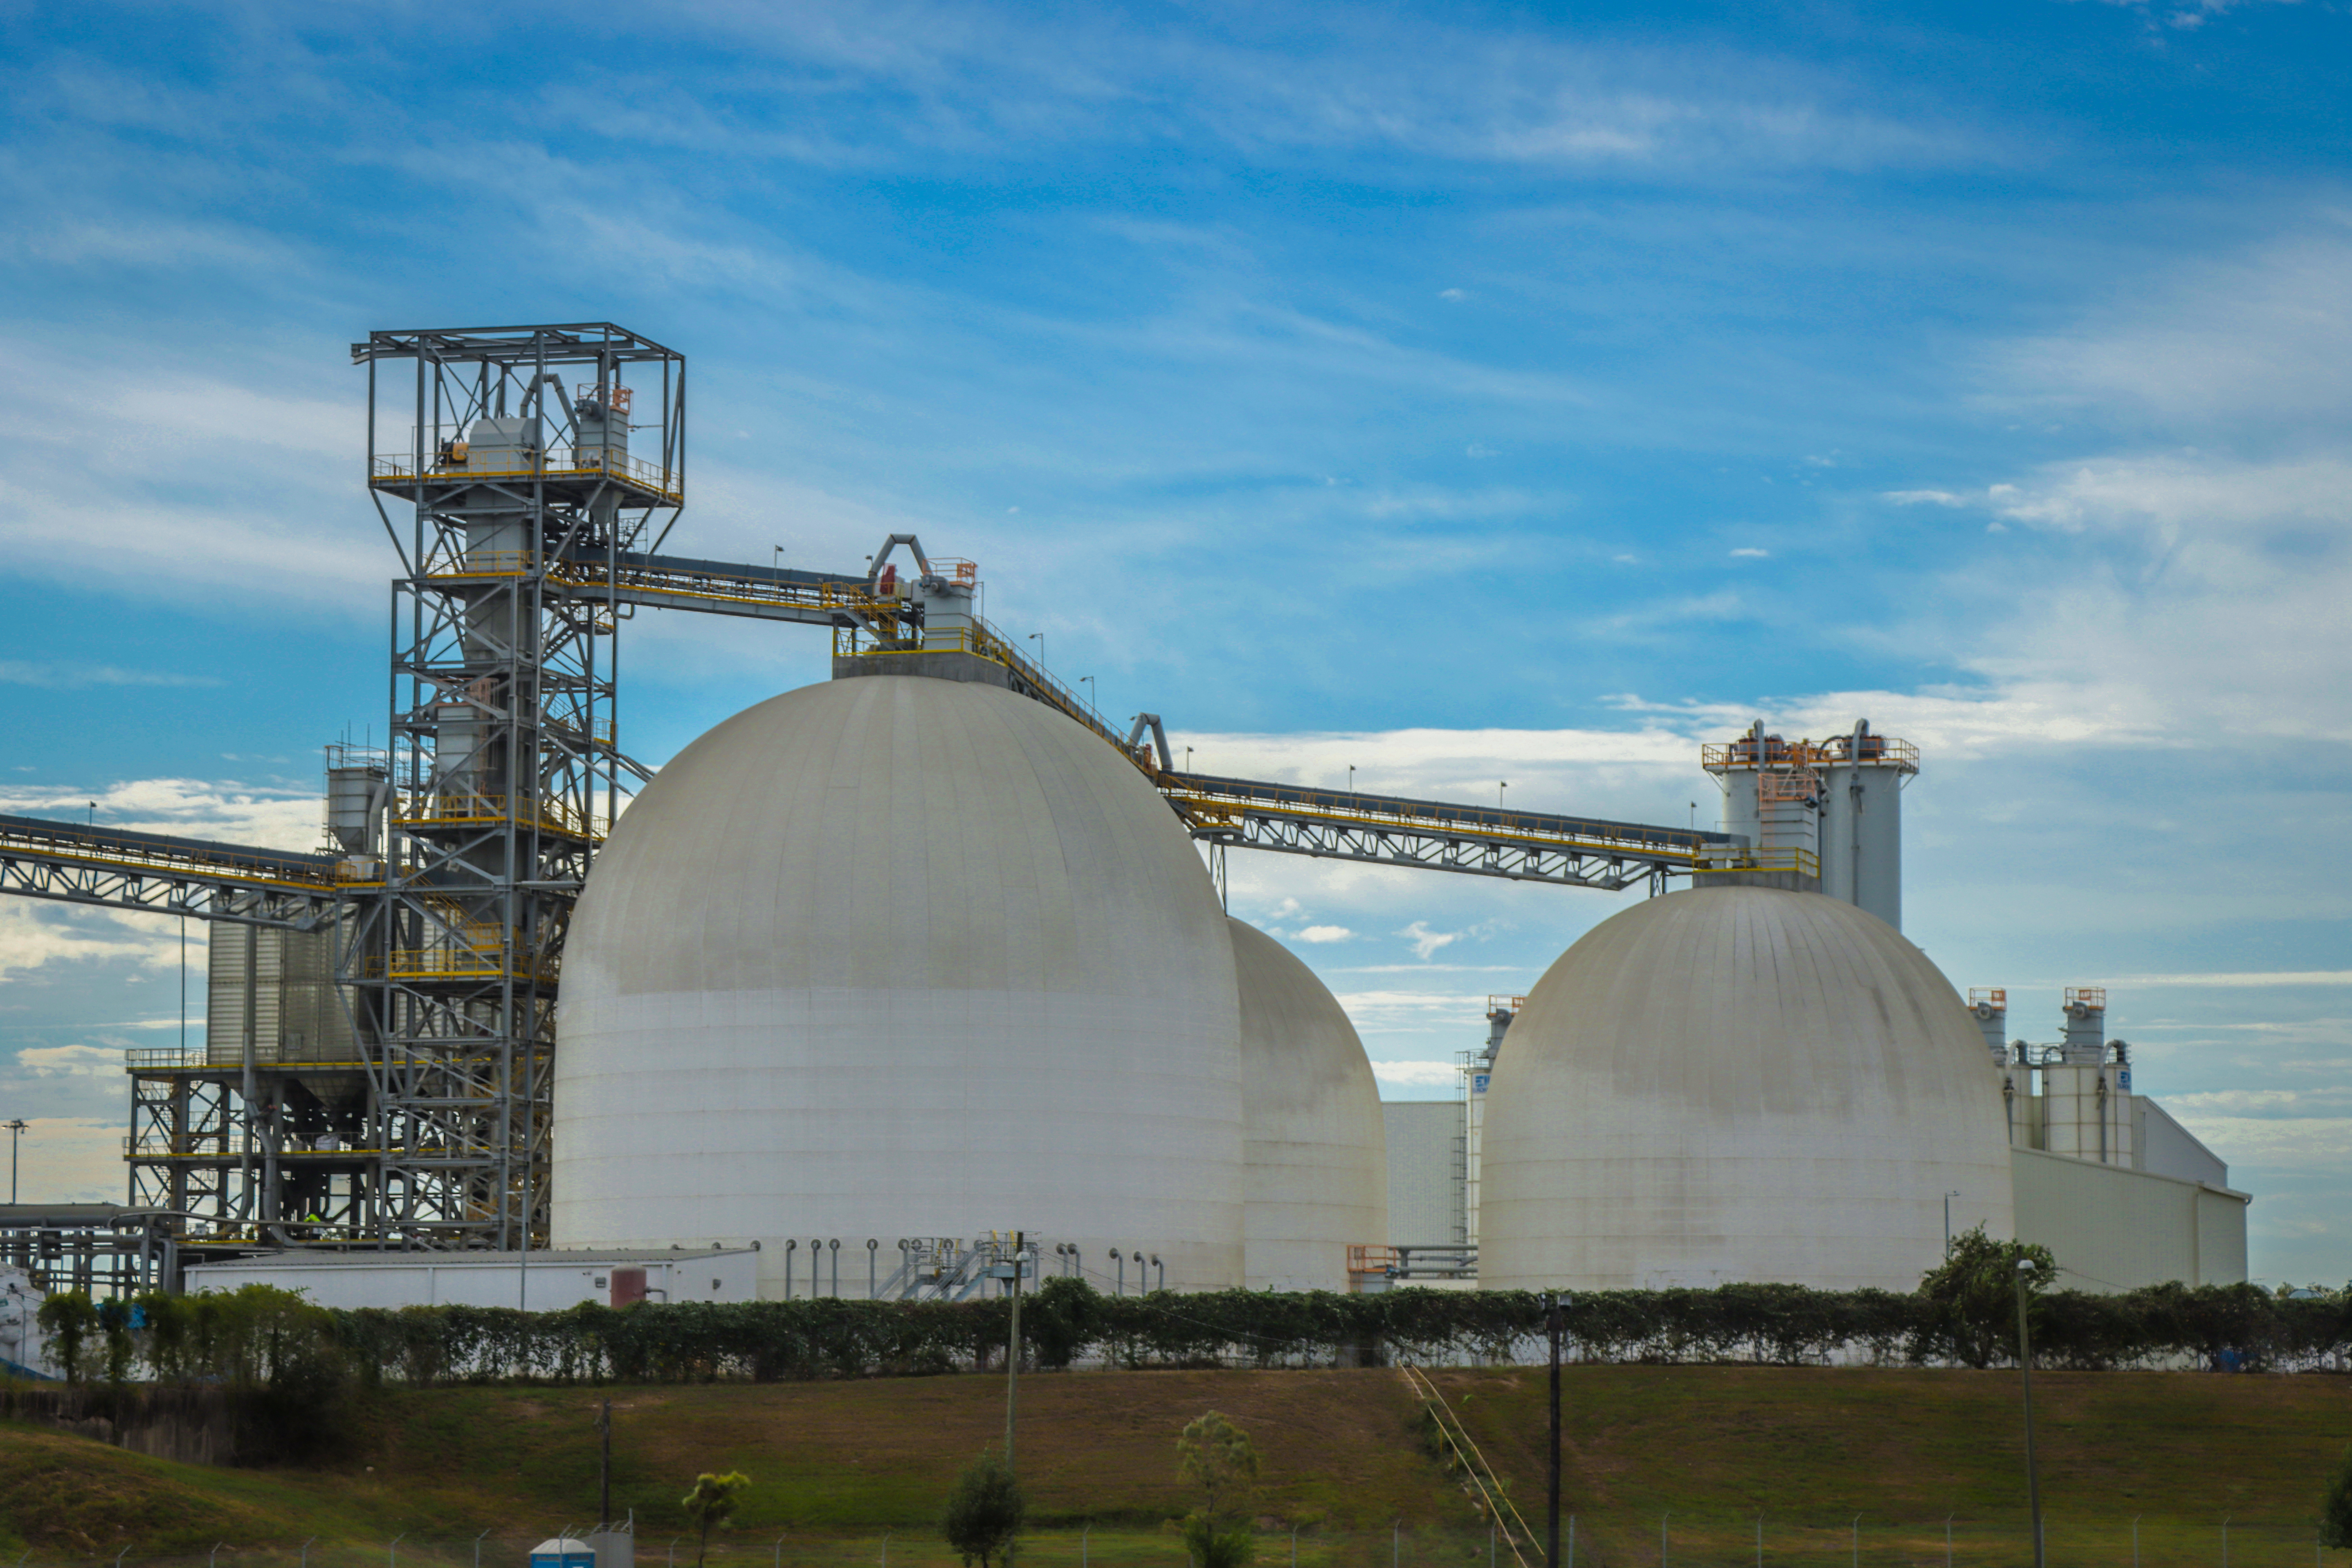
chemicalplant, industry, water, sky, clouds, cloud, plant, building, electricity, silo, gas, technology, public utility, engineering, power station, composite material, electrical supply, factory, science, metal, steel, dome, cement, machine